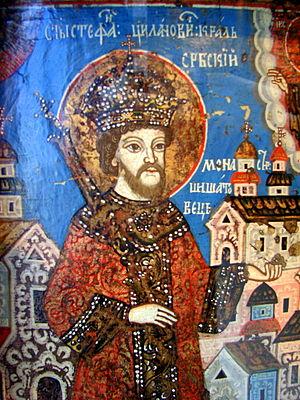
Le monastère de Kuveždin est un monastère orthodoxe serbe situé en Voïvodine, situé près de Divoš, dans la municipalité de Sremska Mitrovica. Il est un des 16 monastères de la Fruška gora, dans la région de Syrmie. Il dépend de l'éparchie de Syrmie et figure sur la liste des monuments d'importance exceptionnelle de la République de Serbie.